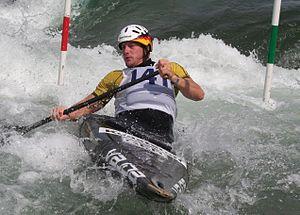
Nico Bettge, né le 15 mai 1980 à Magdebourg en Allemagne, est un céiste allemand pratiquant le slalom.